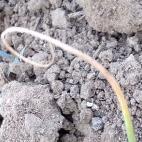
Crop: Onion
Condition: fusarium-d